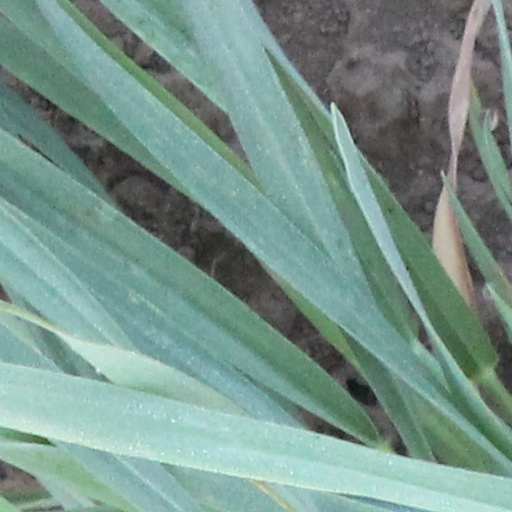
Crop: wheat